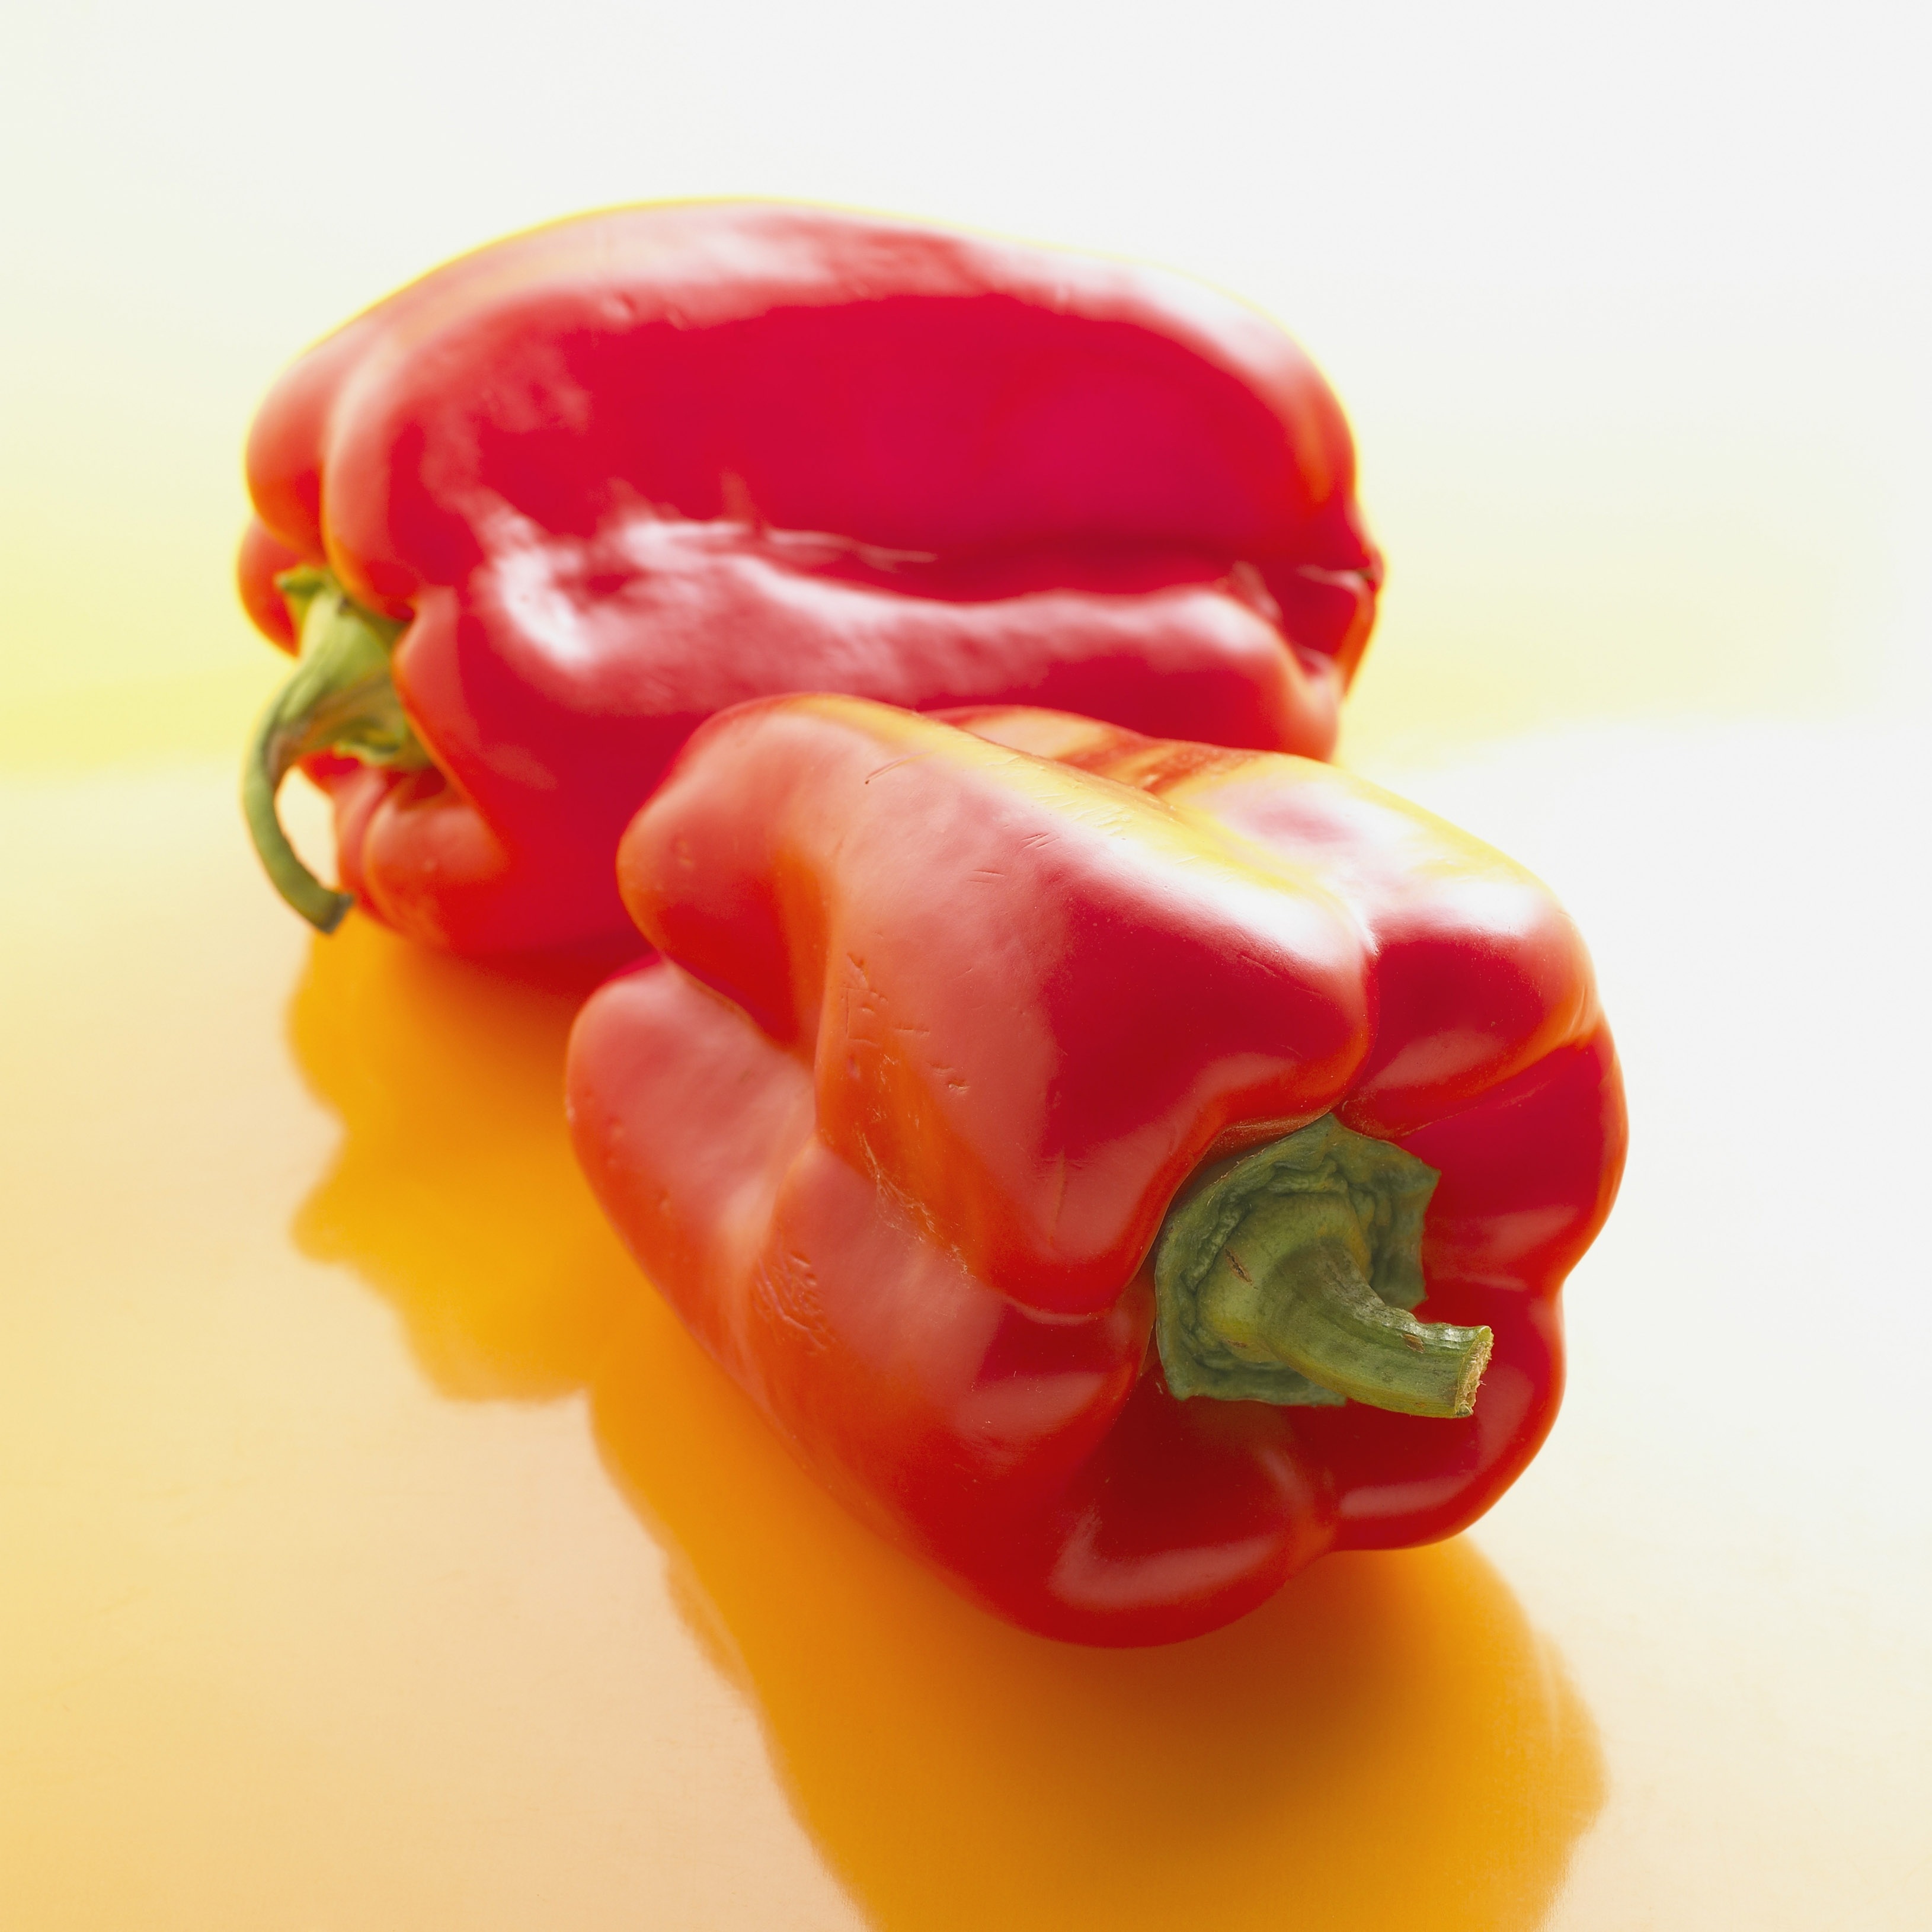
hand, nature, plant, fruit, flower, food, red, cooking, produce, vegetable, garden, healthy, health, gardening, vegetables, peppers, bell pepper, fruits, organ, veggies, healthy eating, red pepper, paprika, organic, flowering plant, fresh vegetables, chili pepper, red peppers, land plant, gummi candy, peperoncini, bell peppers and chili peppers, pimiento, habanero chili, organic farm